Automotive part retailer

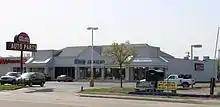
An O'Reilly Auto Parts store in Michigan, United States.

O'Reilly Auto Parts, Advance Auto Parts, CarMax and AutoZone are major players in the industry.